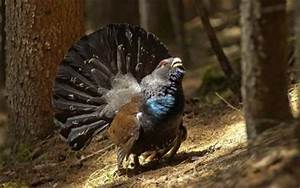
Label: gallina